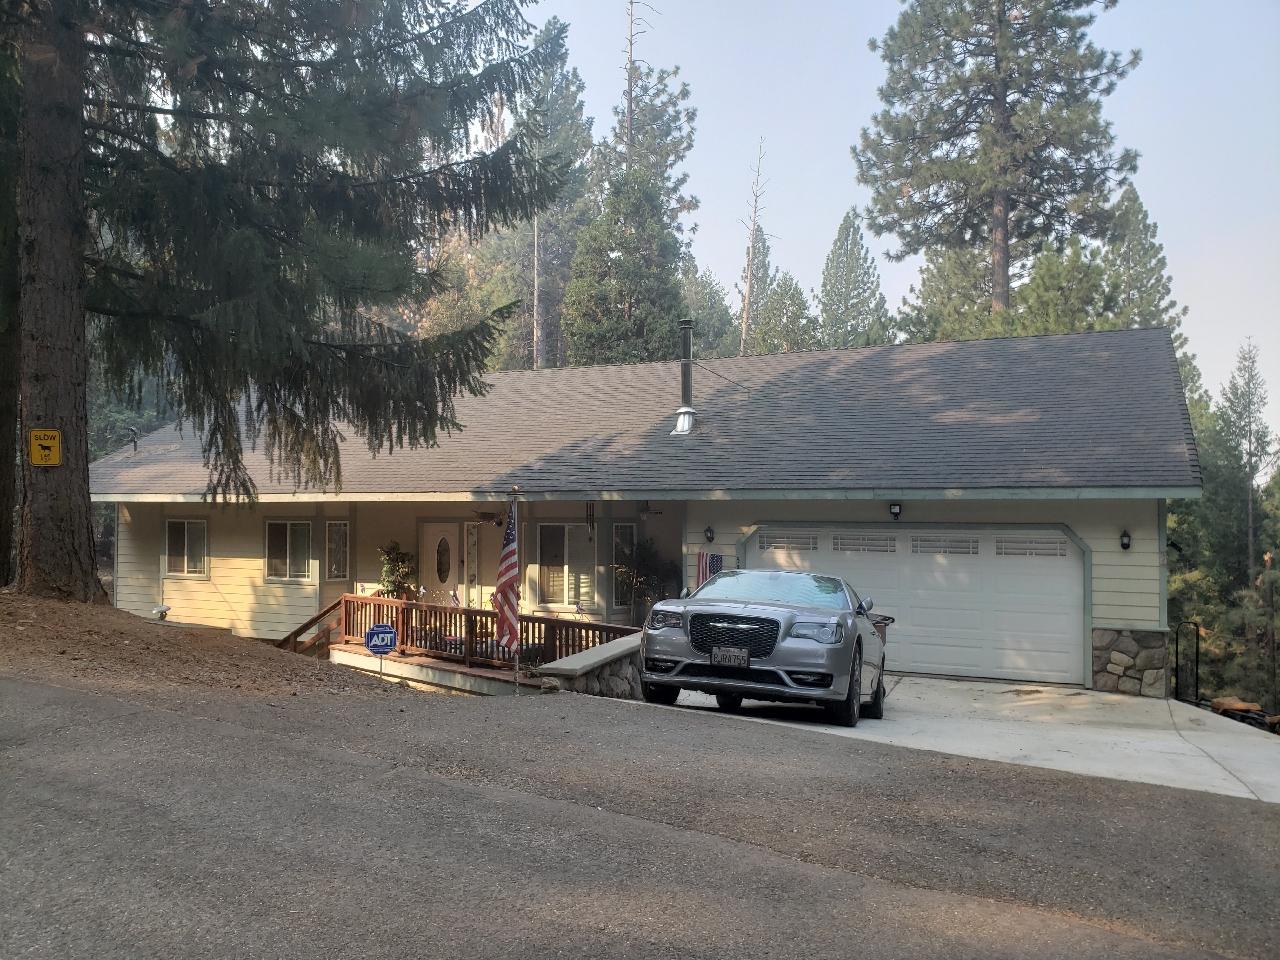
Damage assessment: minor